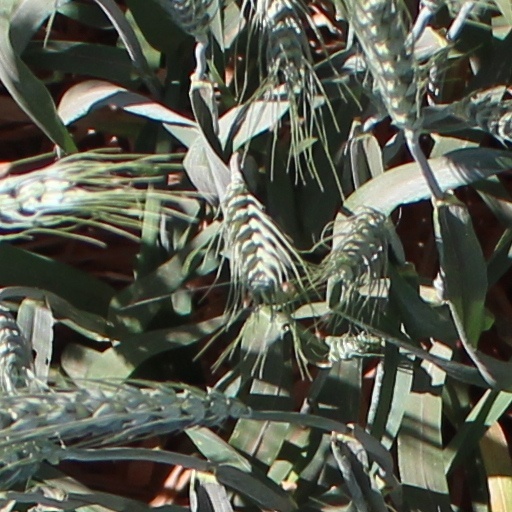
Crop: wheat